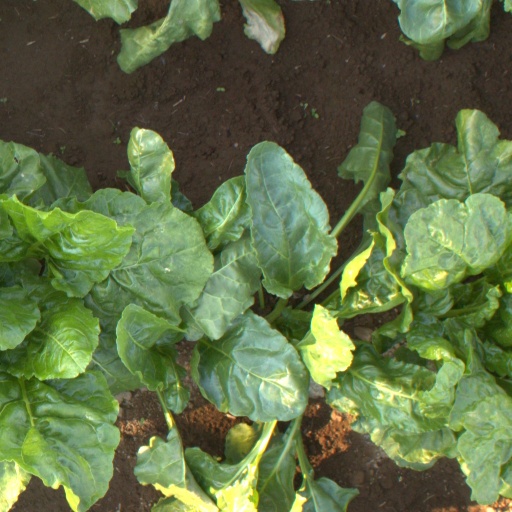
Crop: sugar beet